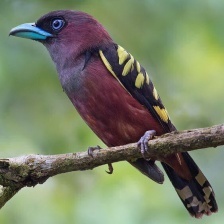
Species: BANDED BROADBILL
Scientific name: EURYLAIMUS JAVANICUS